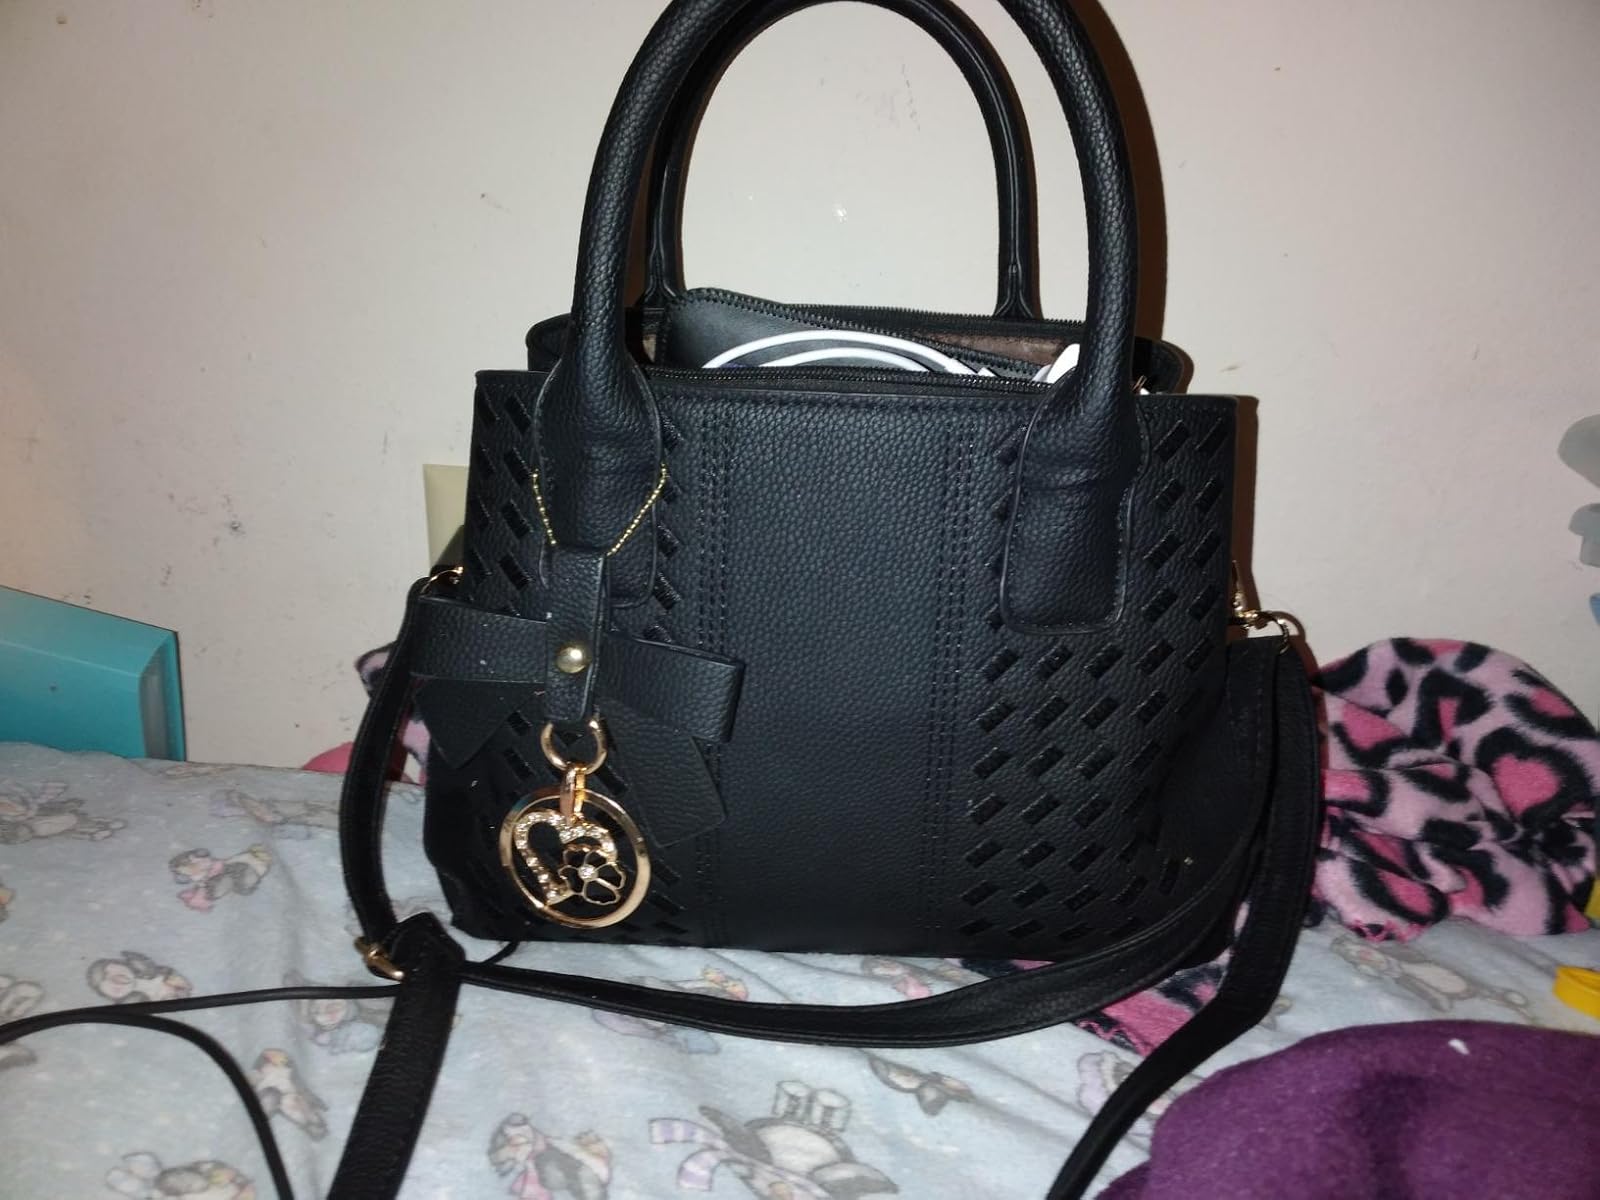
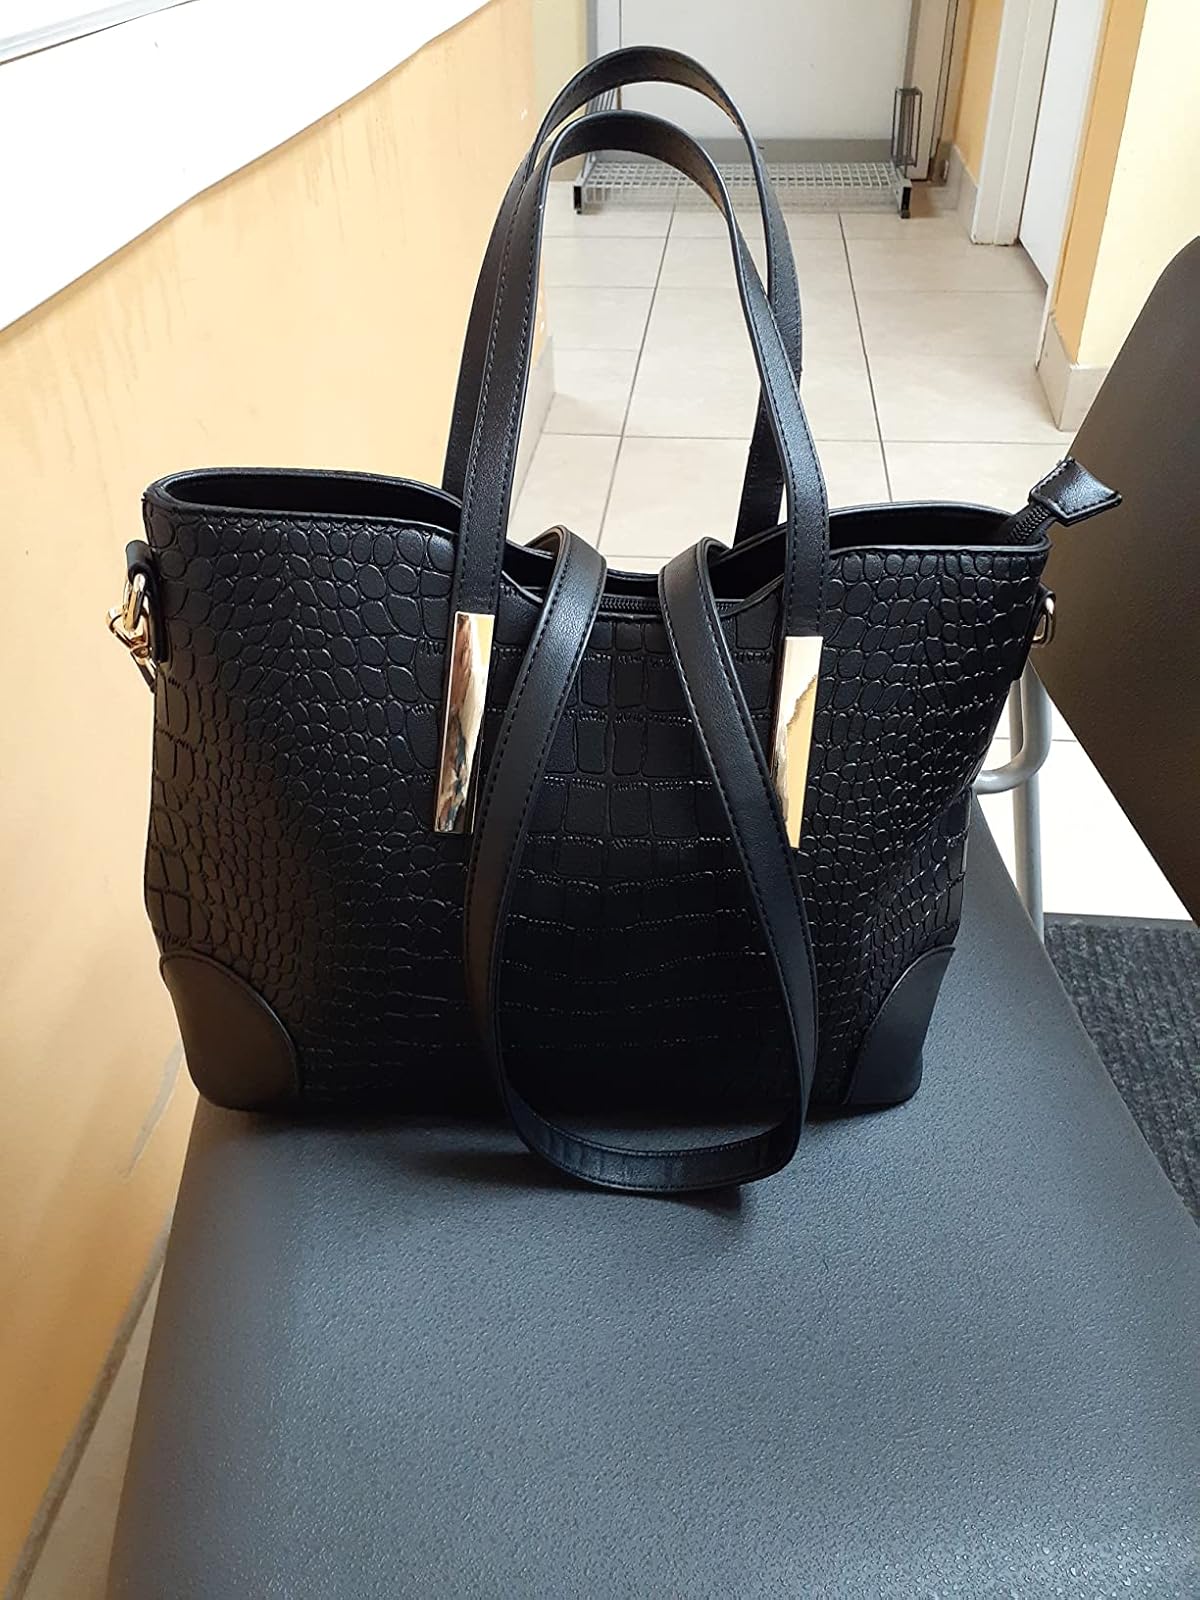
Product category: accessories_handbag
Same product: no